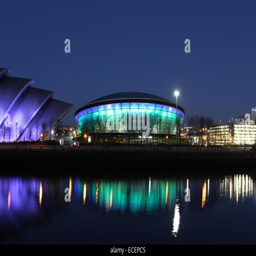
armadillo and concert performance venue